Ramón Silva (painter)

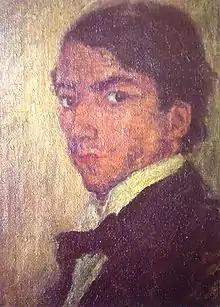
Ramón Silva ("self portrait", 1915).

Ramón Silva (August 8, 1890 - June 17, 1919) was an Argentine painter of the Post-impressionist school.